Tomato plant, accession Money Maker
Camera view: tilt-top (135 deg); turntable rotation: 0 degrees
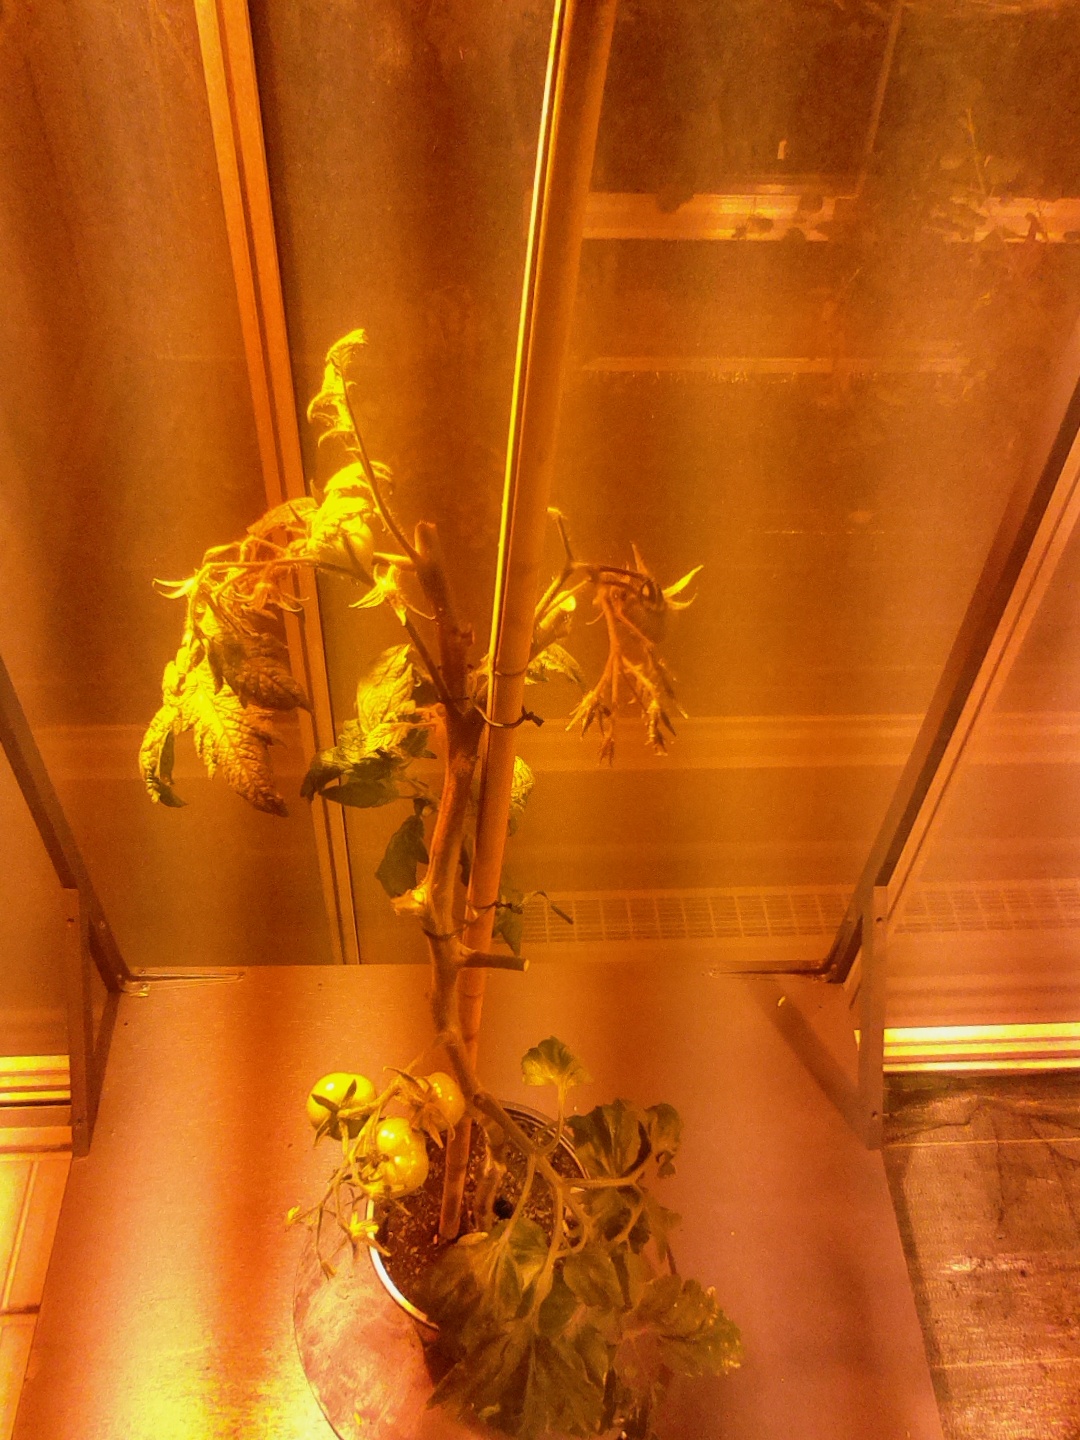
BBCH growth stage 76: 60%-70% of final fruit size